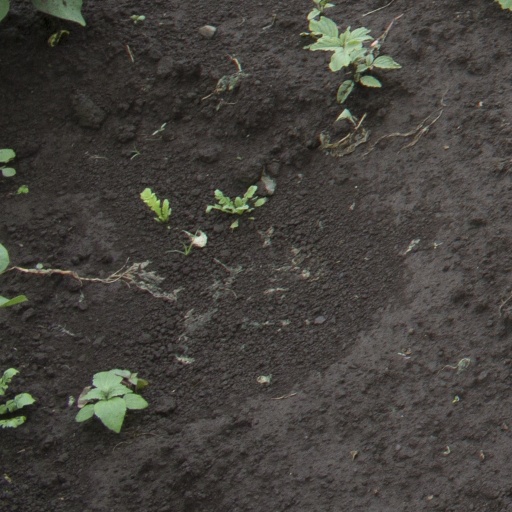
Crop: soybean